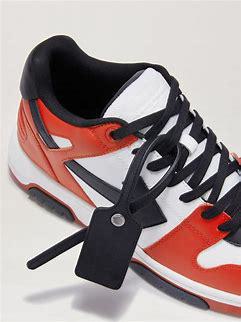
Brand: Off-White
Model: Off Out Of Office For Walking